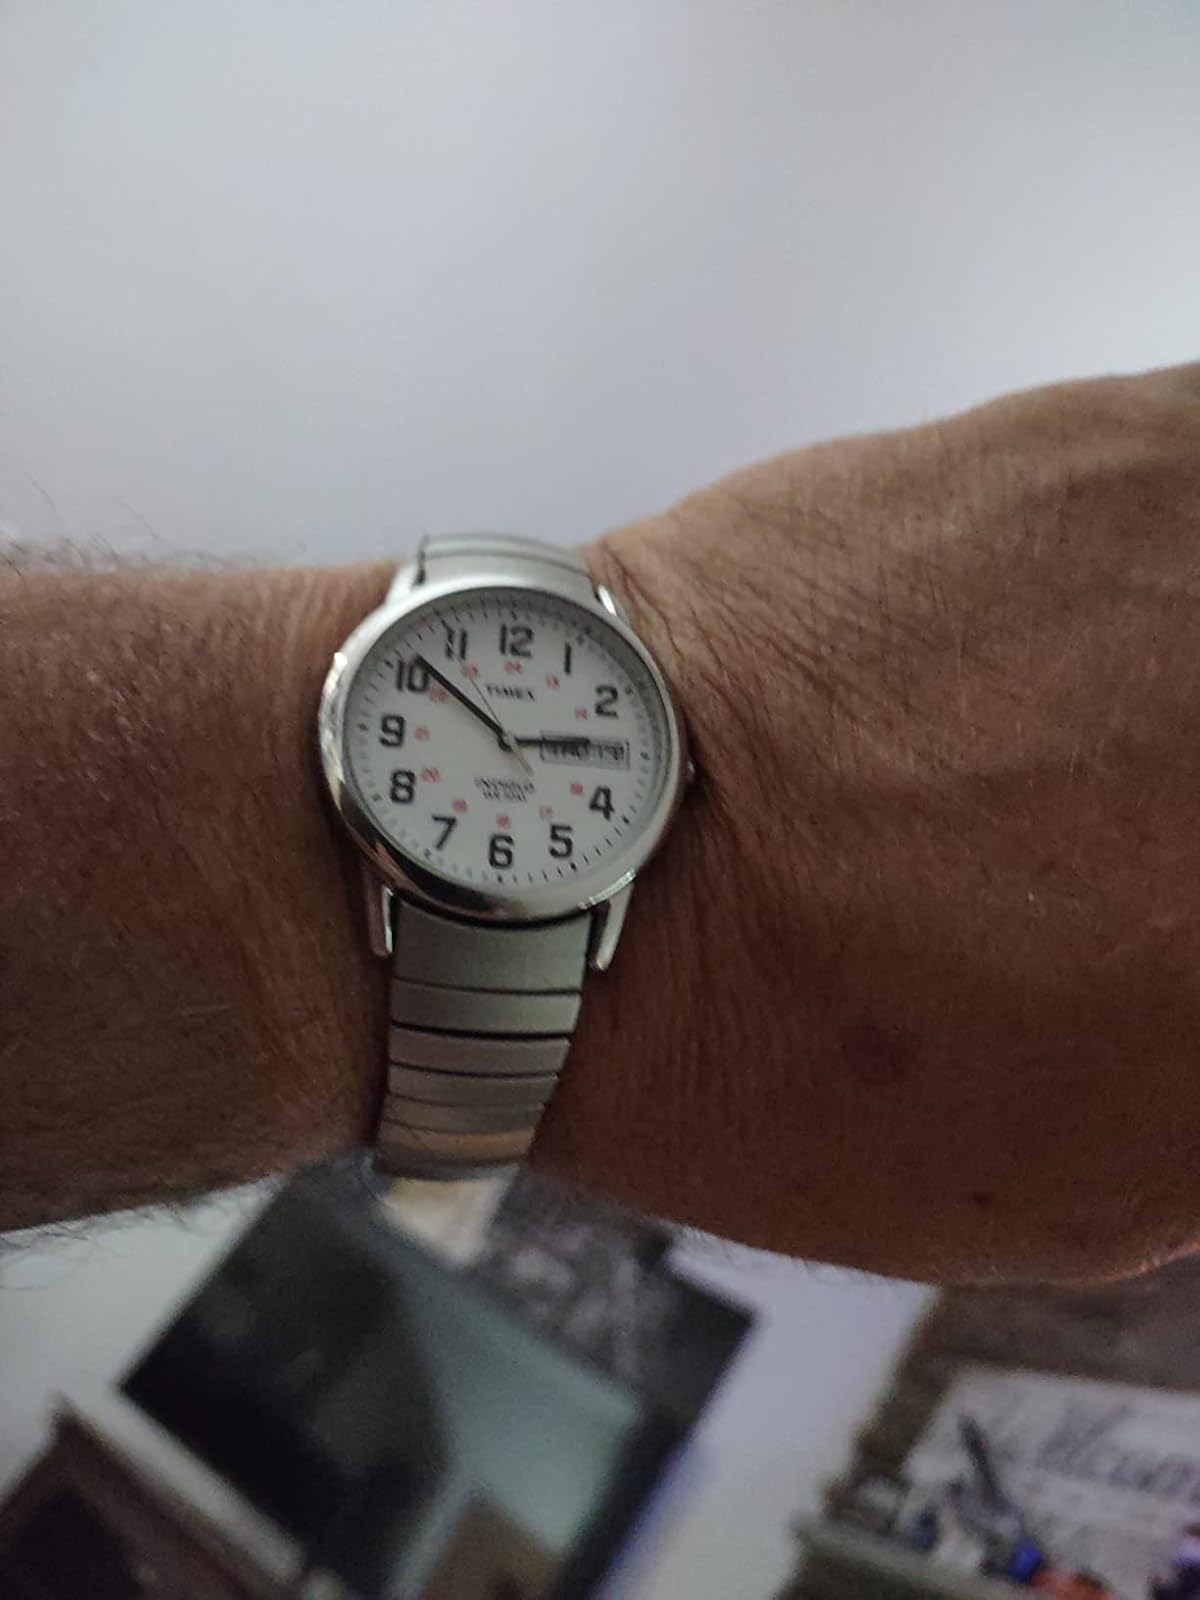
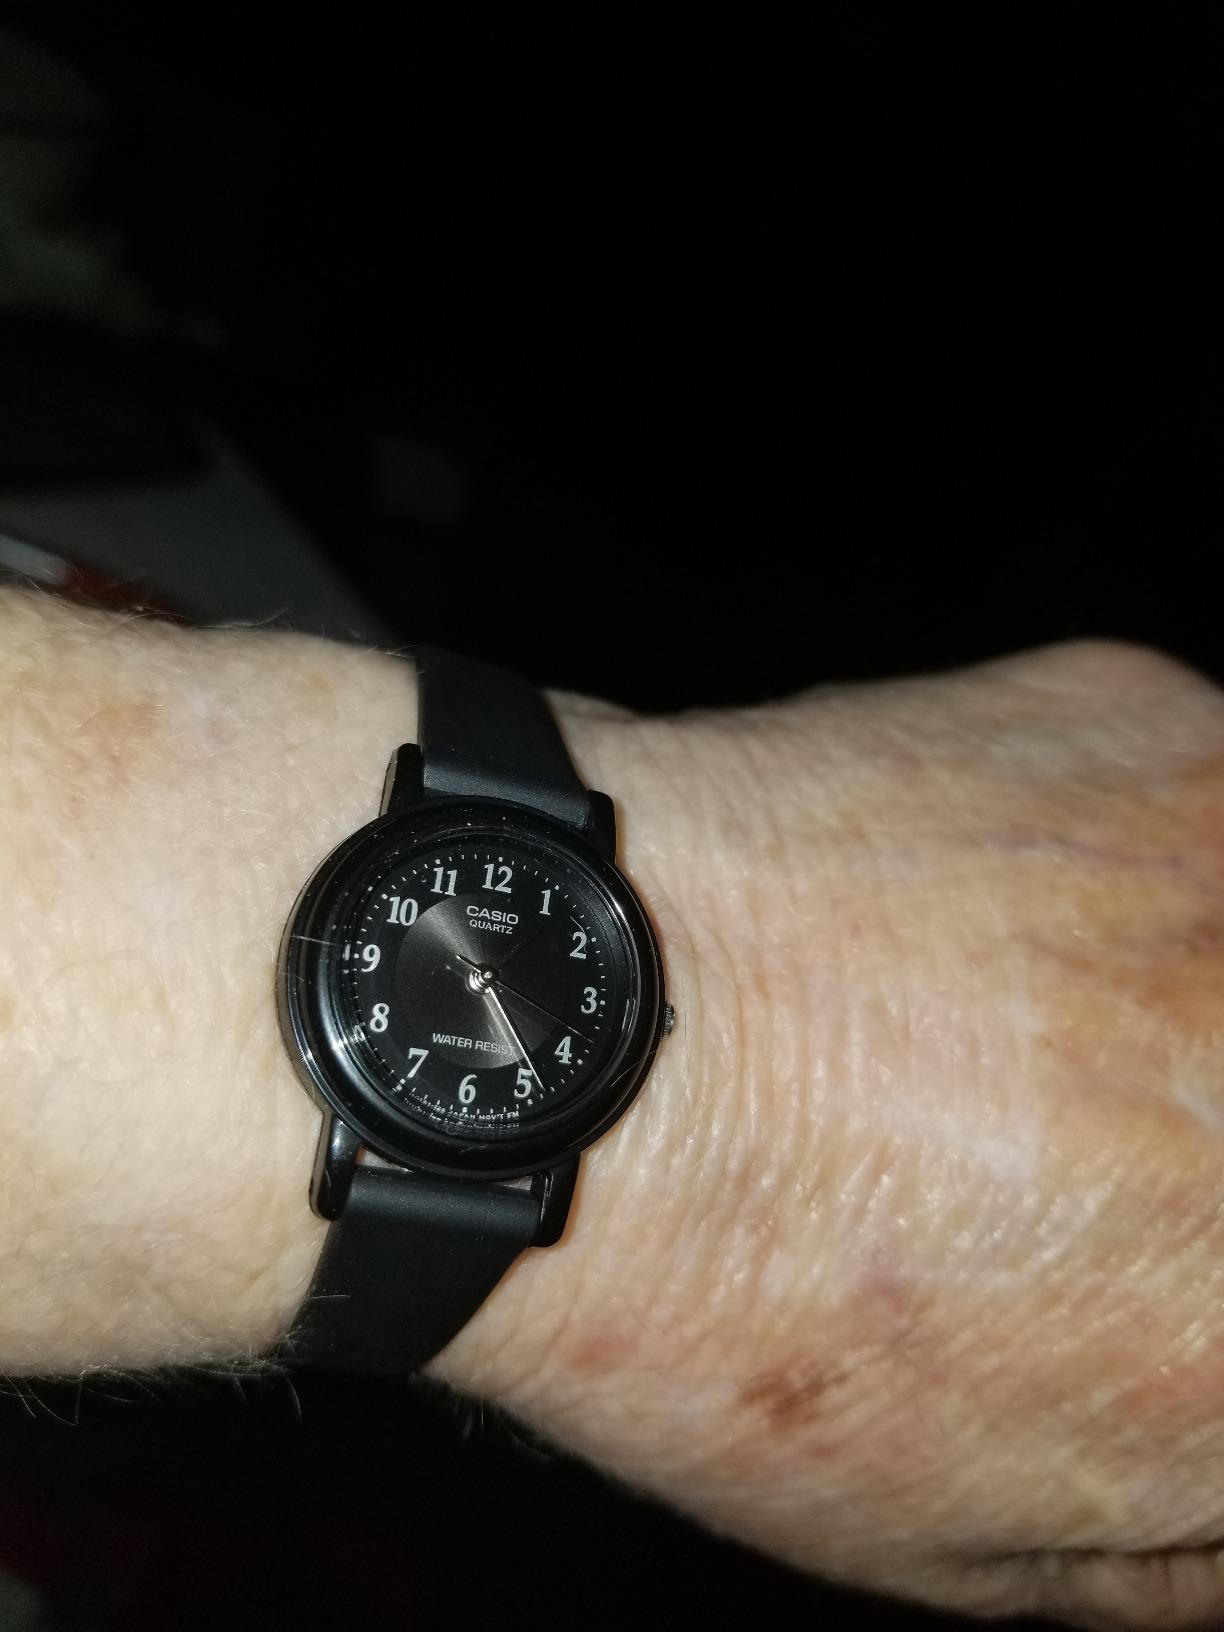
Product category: accessories_watch
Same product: no